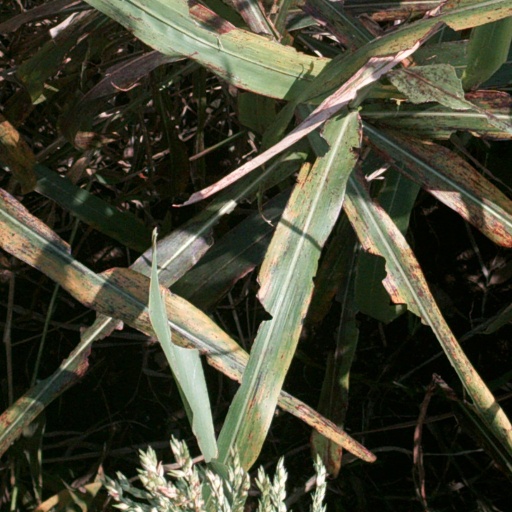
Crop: sorghum